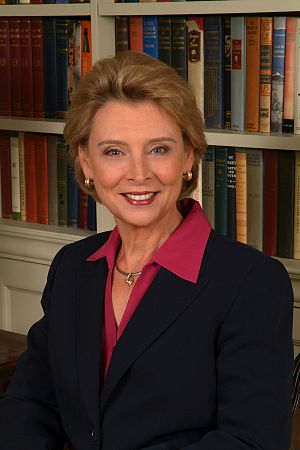
Christine Gregoire
Christine O'Grady Gregoire er en amerikansk politiker for det demokratiske parti. Hun var guvernør i delstaten Washington, et embede hun havde fra 2005 til 2013.